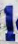
Number: 1